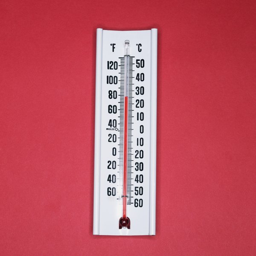
use a thermometer that 's simple for students to read .